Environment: real
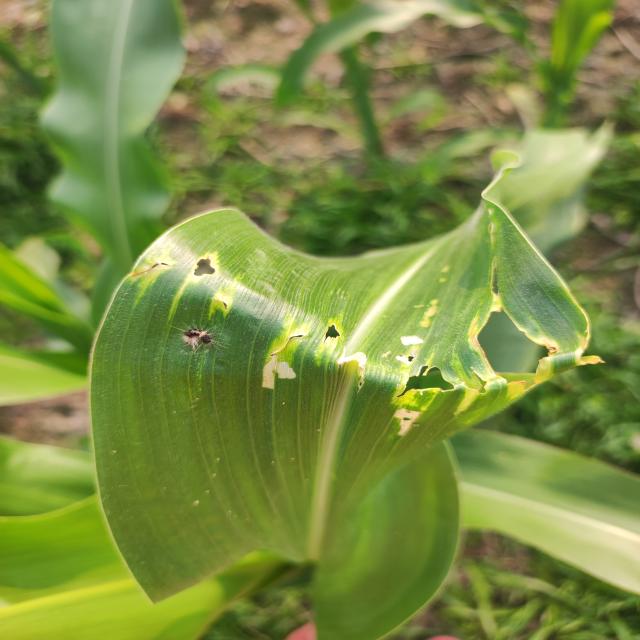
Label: fall_armyworm